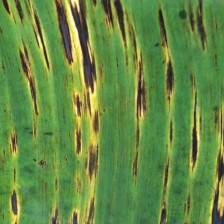
Label: sigatoka